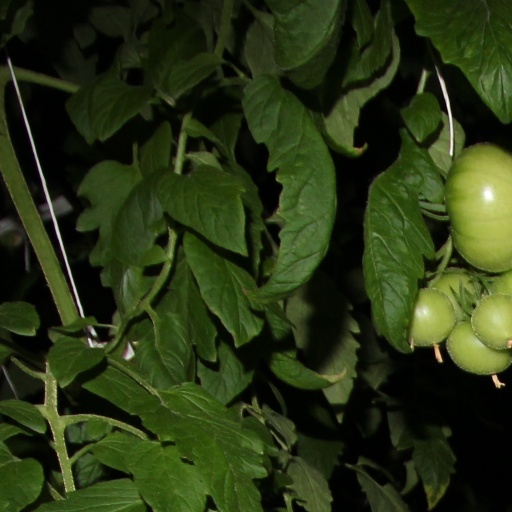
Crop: tomato